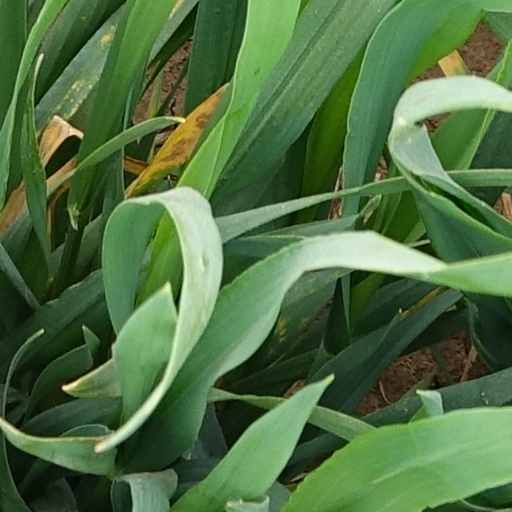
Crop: wheat